Tiepolo conspiracy

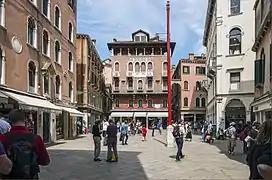
Campo San Luca in 2016

Gradenigo's long tenure as Doge was not tranquil nor very successful in foreign policy. A conflict with Venice's traditional rival, Genoa, ended inconclusively after the Venetians suffered a shattering defeat at the Battle of Curzola in 1298, and while a brief conflict with Padua over Venice's salt extraction monopoly was more successful, the Doge's 1306 treaty with Charles, Count of Valois to launch a crusade for the conquest of Constantinople from the Byzantine Empire and the re-establishment of the Latin Empire with Charles as emperor went nowhere. Gradenigo also spearheaded, ignoring the other executive councils of the Venetian government, the disastrous attempt to capture Ferrara in 1308–1309, which led to a papal interdict and resulted in severe financial losses and a humiliating retreat for the Republic. Venice was simultaneously also embroiled in conflict with the Patriarchate of Aquileia (1309) and faced a revolt in the Dalmatian city of Zara (1310).